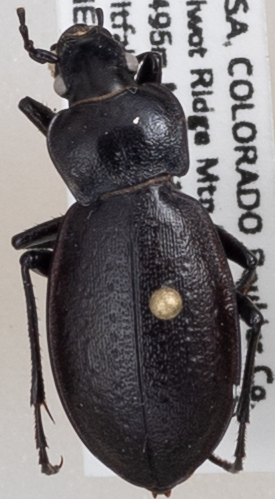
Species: Carabus taedatus
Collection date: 2019-07-16
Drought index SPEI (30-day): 0.284
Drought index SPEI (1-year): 0.072
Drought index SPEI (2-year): -0.1